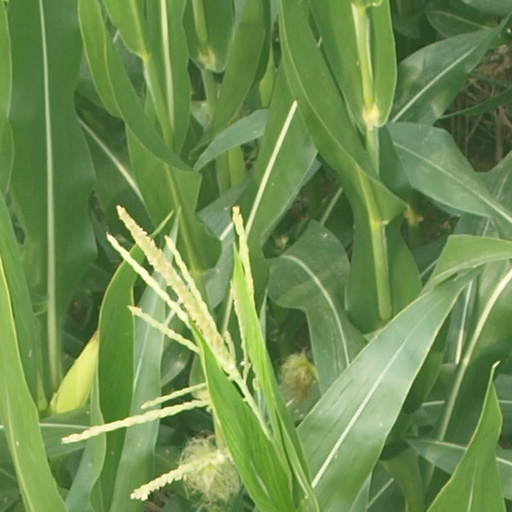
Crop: maize; corn